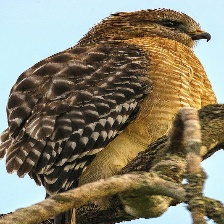
Species: RED SHOULDERED HAWK
Scientific name: BUTEO LINEATUS